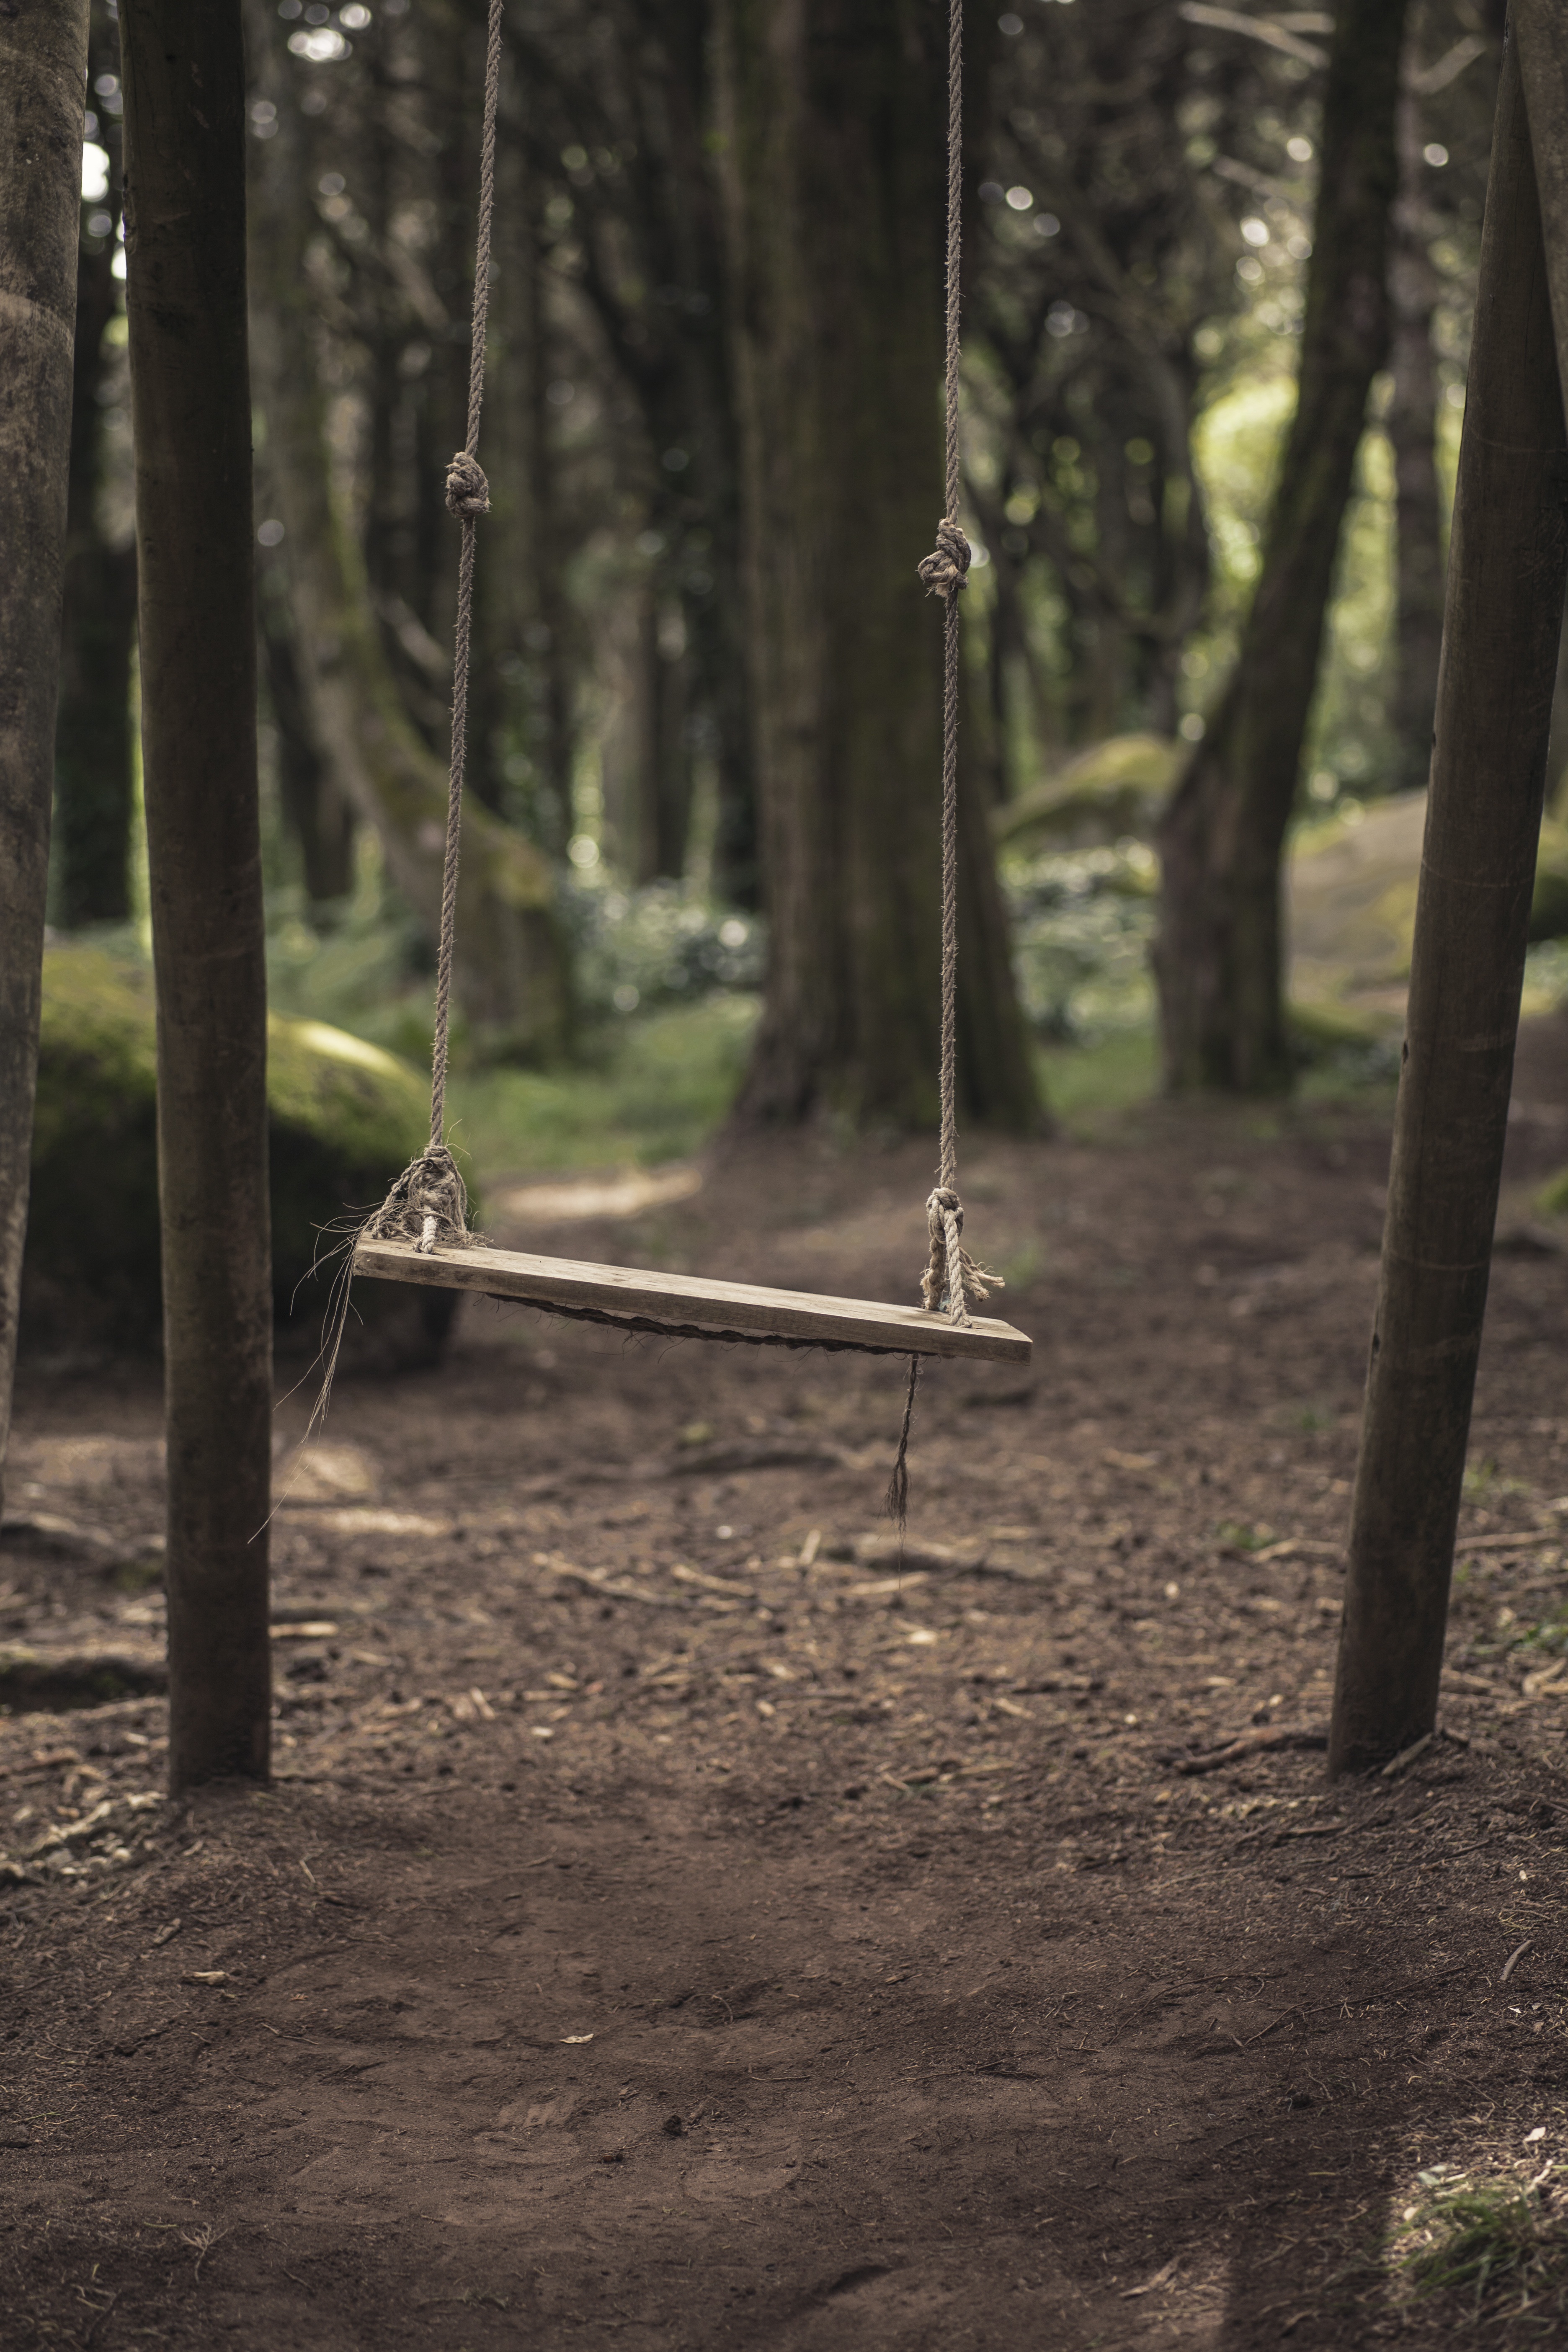
landscape, tree, nature, forest, path, grass, outdoor, branch, plant, wood, trail, sunlight, morning, leaf, trunk, park, shadow, swing, woods, outside, grove, woodland, state park, old growth forest, woody plant